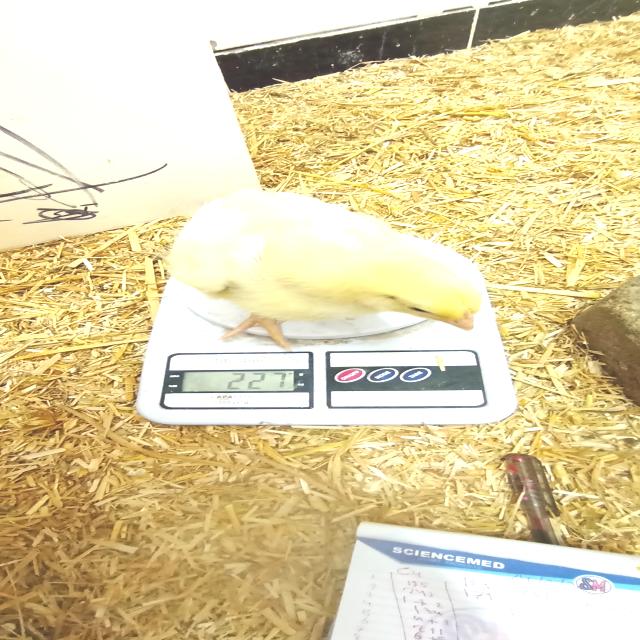
Weight: 227 g